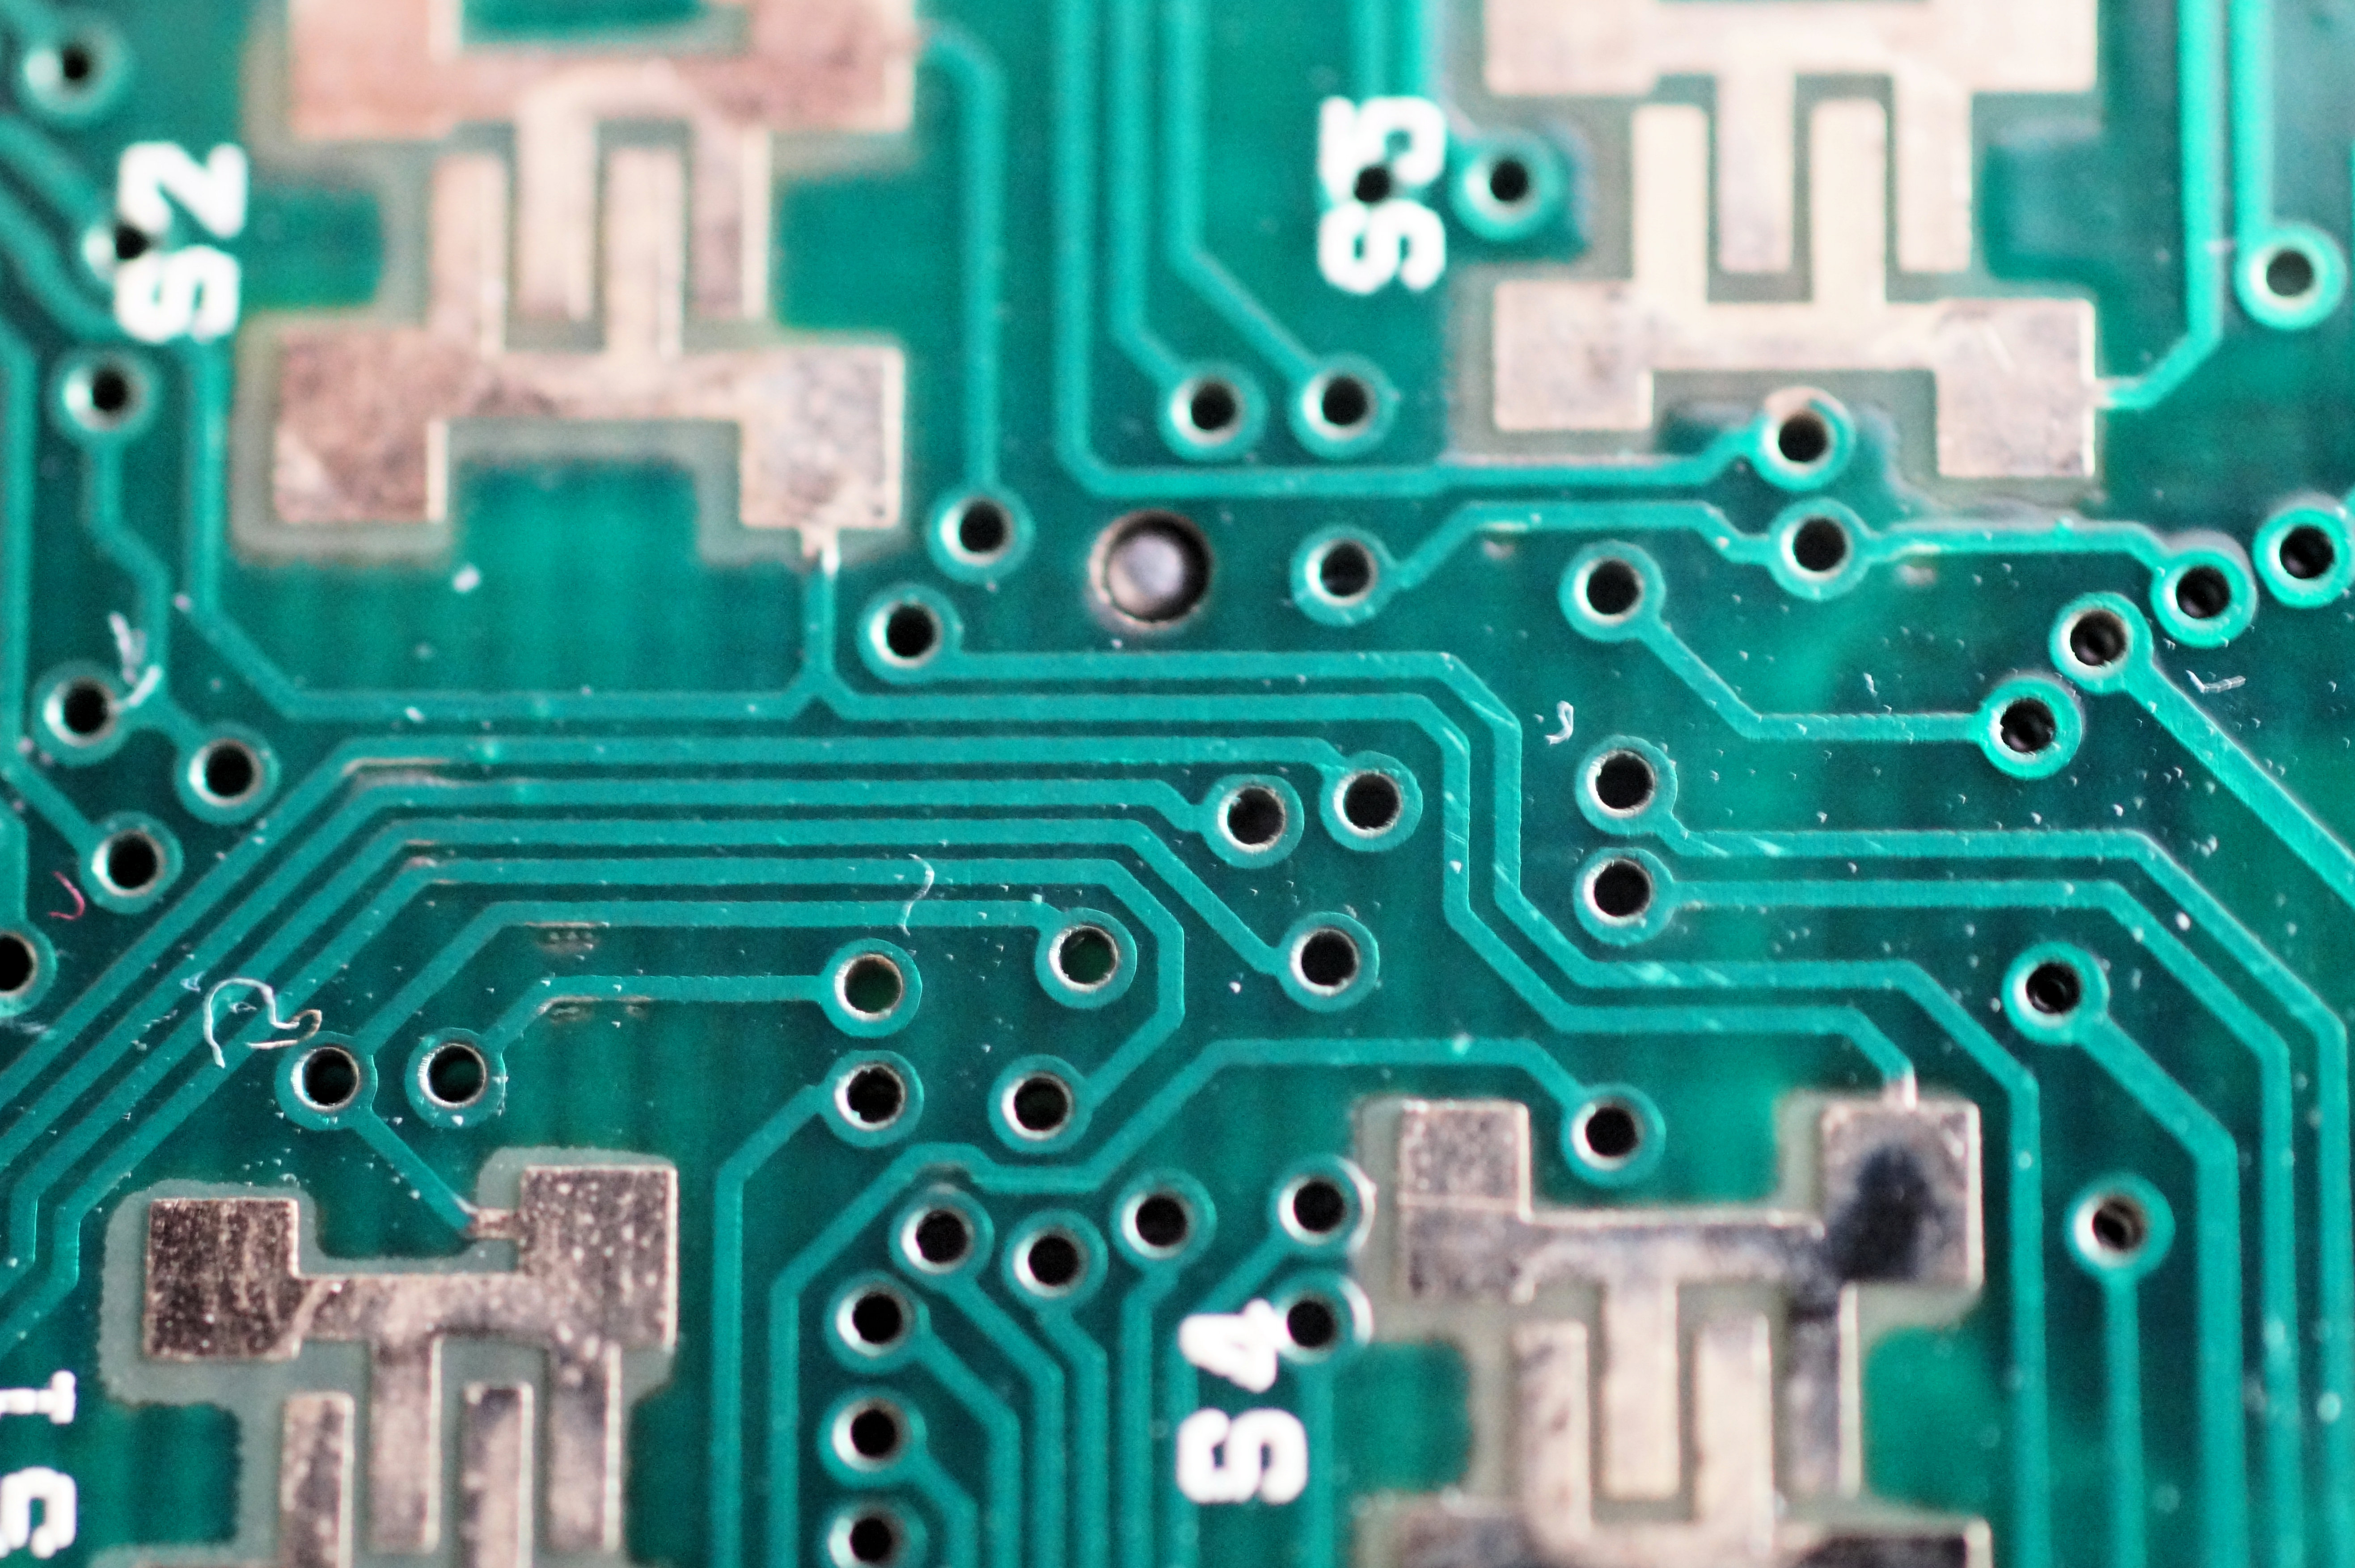
electronics, micro, circuit board, blue, electronic engineering, technology, electronic component, electrical network, microcontroller, motherboard, personal computer hardware, cpu, circuit component, product, metal, electronic device, engineering, angle, font, computer hardware, semiconductor